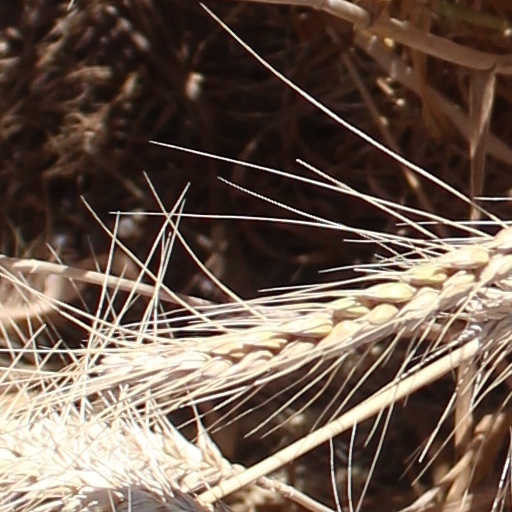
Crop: wheat